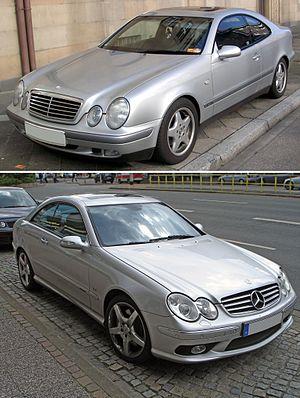
La Classe CLK est une gamme d'automobile coupé/cabriolet du constructeur automobile allemand Mercedes-Benz. Elle repose sur la plate-forme de la Classe C, tout en reprenant les traits stylistiques de la Classe E.